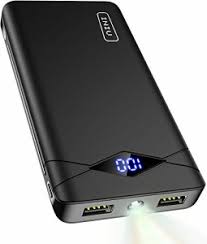
Waste category: battery